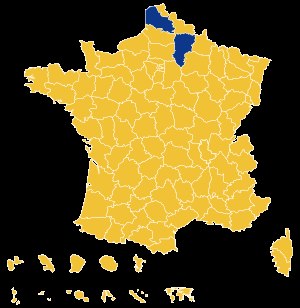
Præsidentvalget i Frankrig 2017 / Resultater / Anden runde
Vinder efter departement
Frankrigs præsidentvalg 2017 blev afholdt den 23. april og den 7. maj 2017. De to kandidater, der fik flest stemmer i første valgrunde, gik videre til anden valgrunde, hvor det egentlige præsidentvalg fandt sted, hvilket var Emmanuel Macron fra bevægelsen En Marche! og Marine Le Pen fra Front National. I anden valgrunde vandt Macron og bliver derfor indsat som Frankrigs præsident den 14. maj 2017. Valglokalerne i Frankrig blev holdt åbent fra klokken 8.00 om morgenen til klokken 19.00.